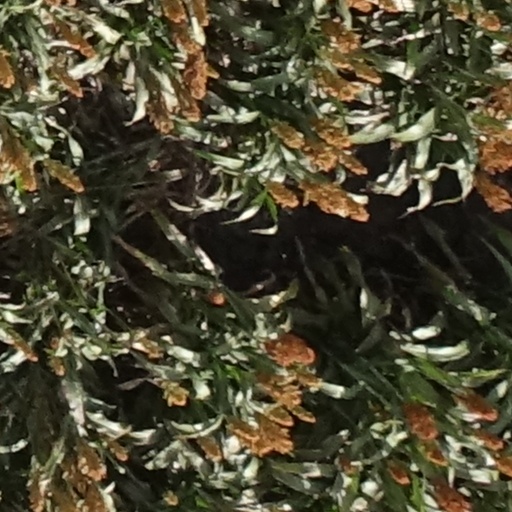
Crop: sorghum